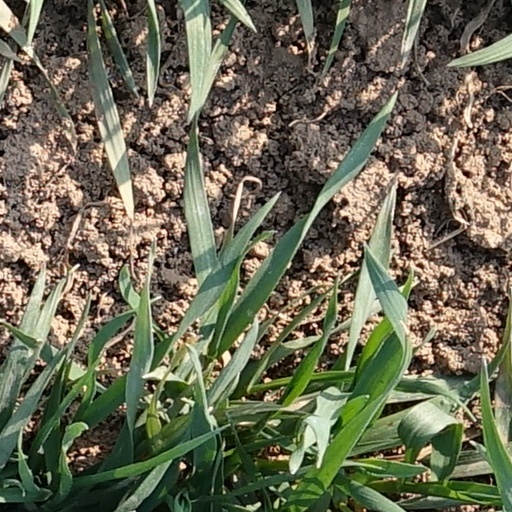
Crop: wheat